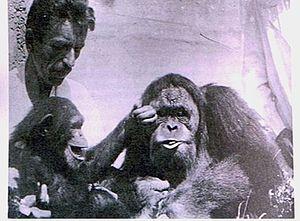
La primatologie est la discipline qui étudie les mammifères de l'ordre des Primates, c'est-à-dire les singes, les tarsiers, les loris et galagos, et les lémuriens de Madagascar. Certains primatologues incluent les humains dans leur champ d'étude. Le développement de la primatologie en tant que science à part entière est récent, à partir de la seconde moitié du XXᵉ siècle seulement. Néanmoins, l'étude et l'observation des primates par les sociétés humaines sont très anciennes. Si l'histoire de la primatologie suit en grande partie celle de la zoologie en général, elle présente plusieurs particularités uniques dues aux liens étroits et longtemps contestés qu'entretient l'espèce humaine avec les autres primates.